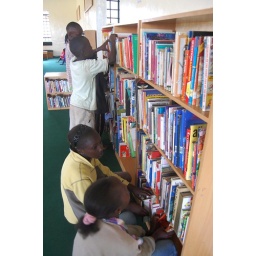
kids looking and arranging books in the shelf